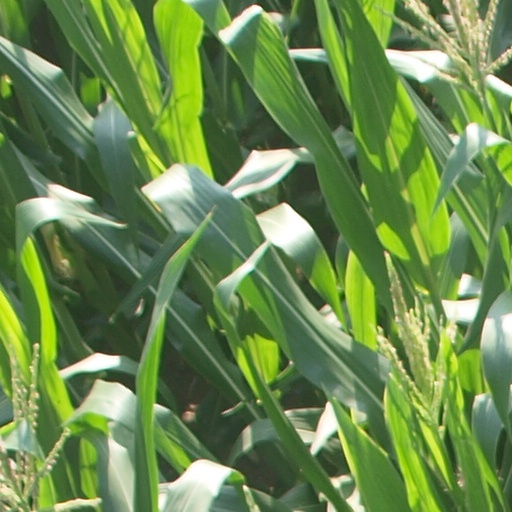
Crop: maize; corn